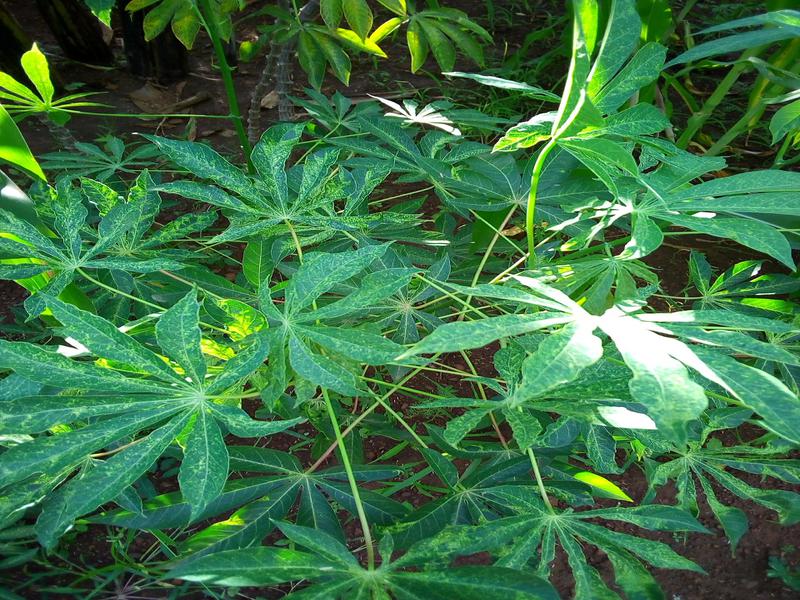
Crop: cassava
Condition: green_mottle